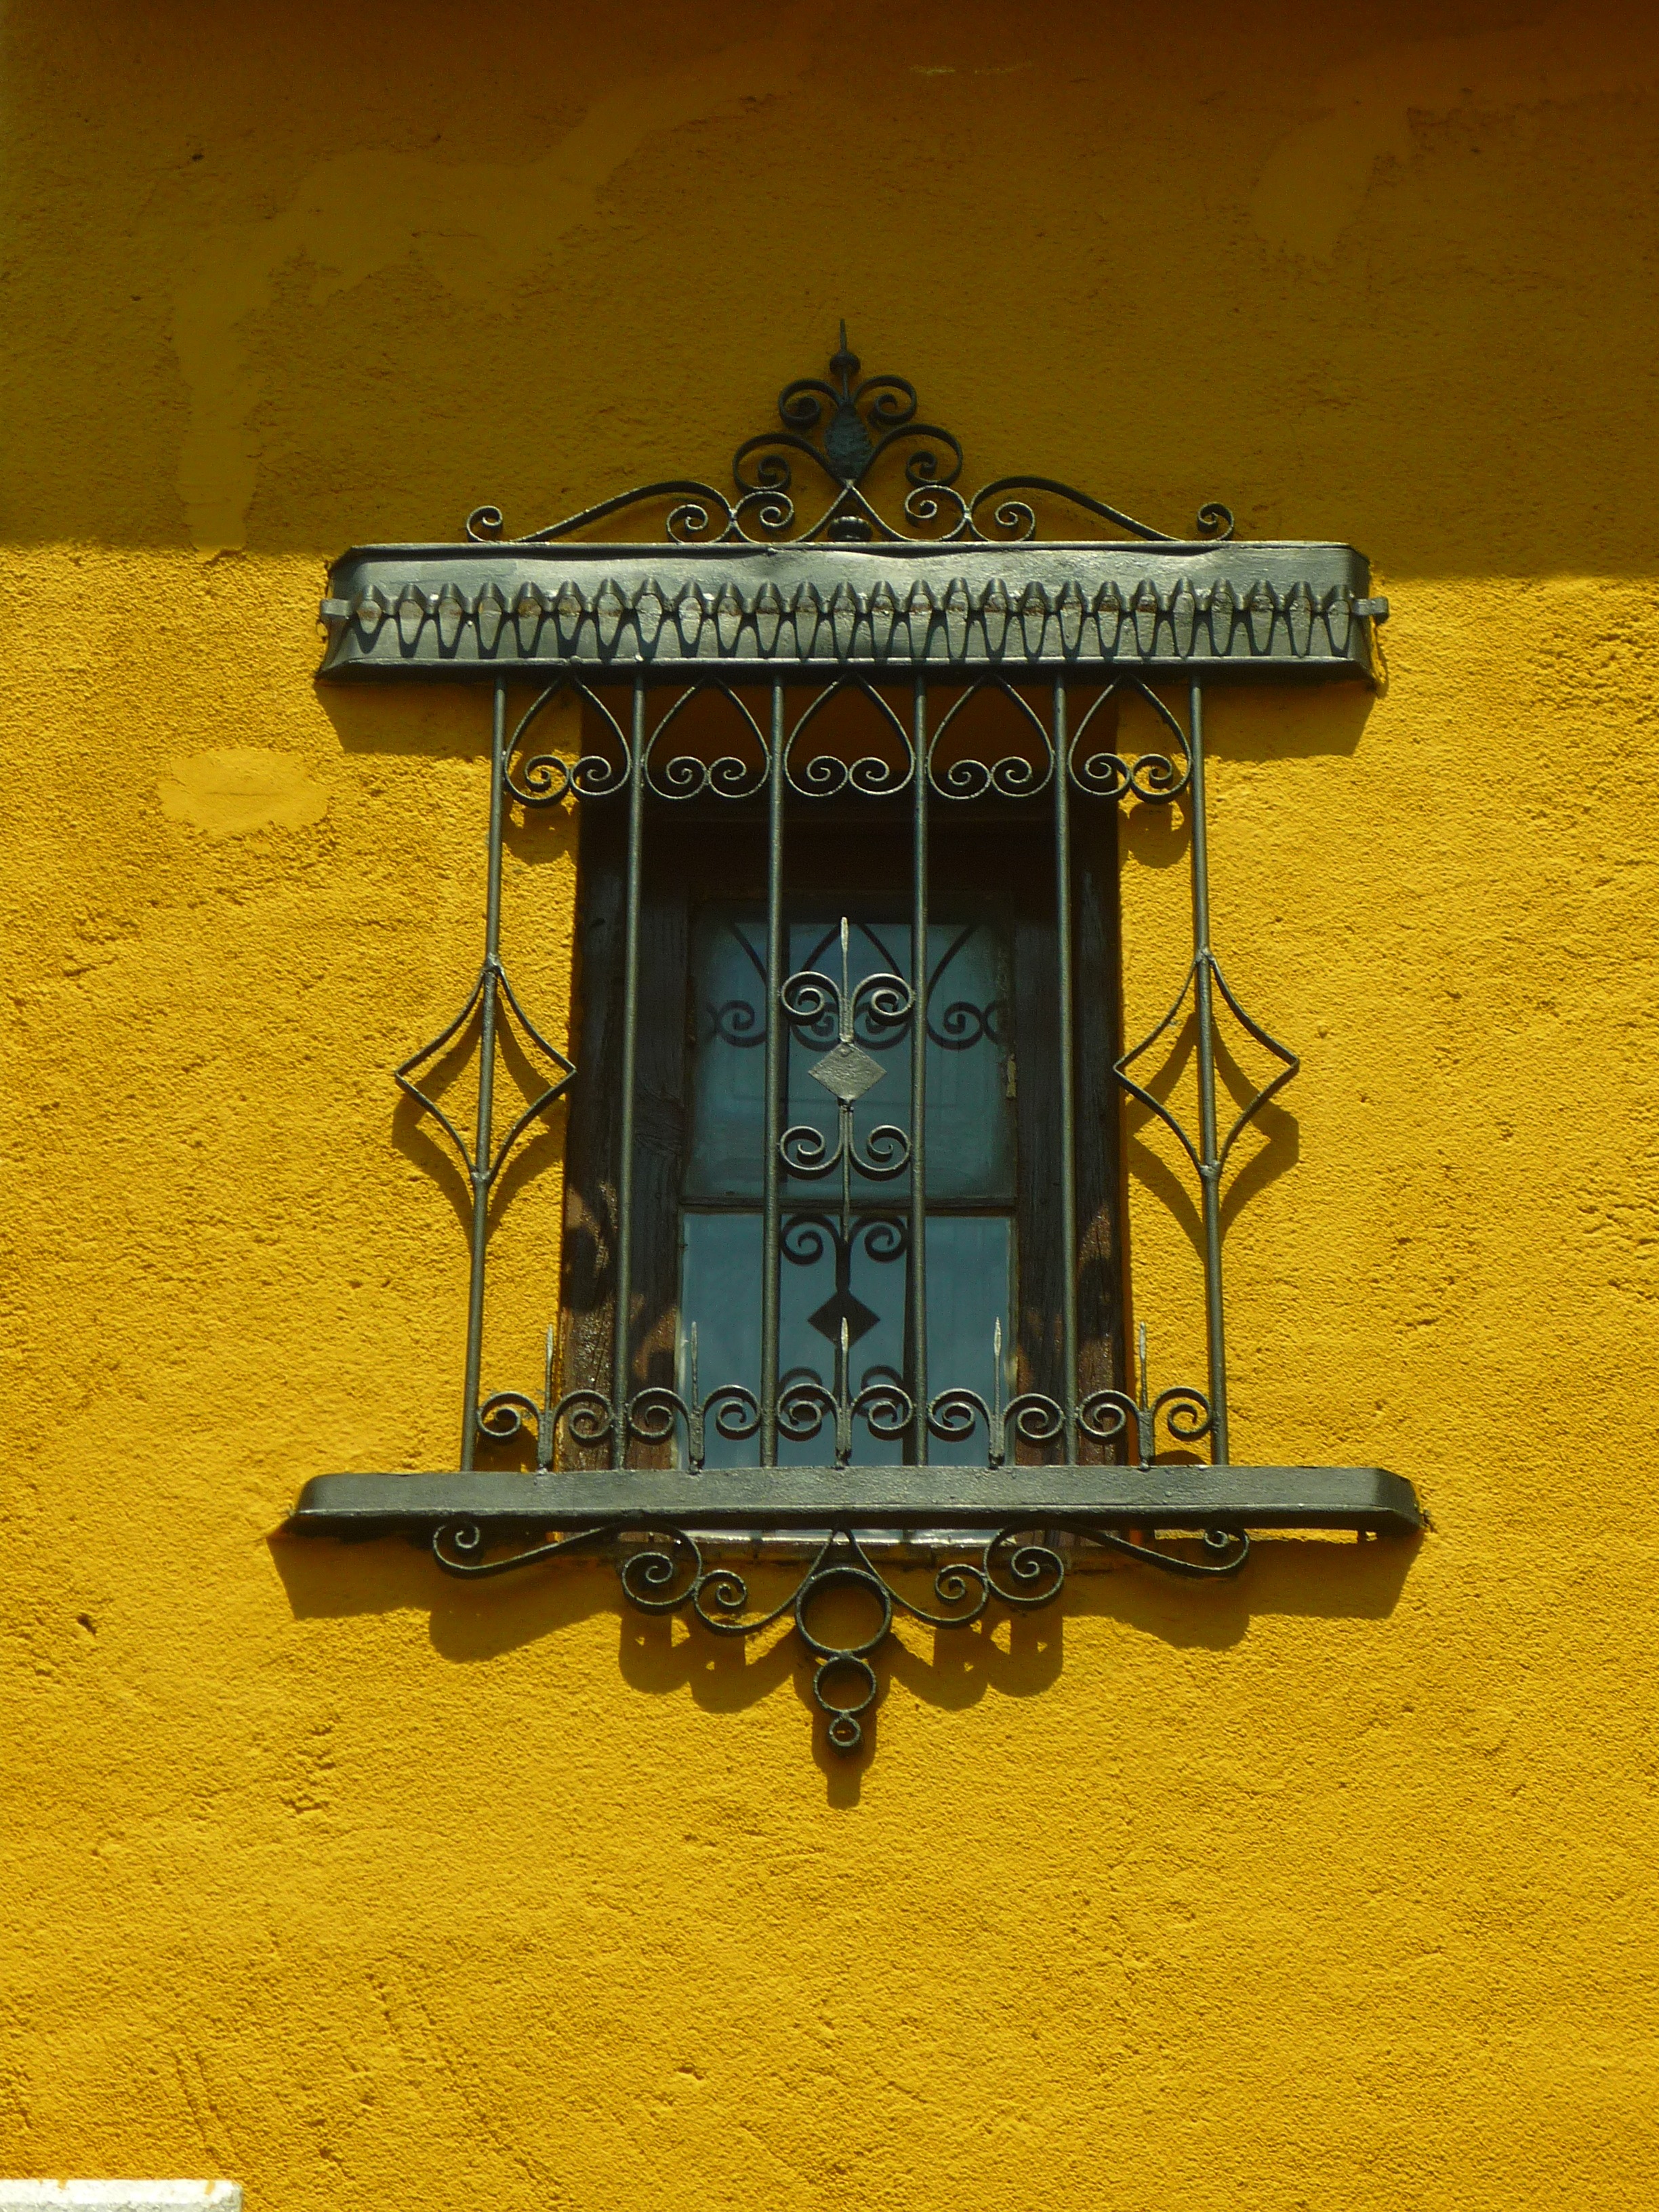
house, window, old, shadow, facade, furniture, yellow, lighting, iron, detail, albero, grating, forging, postigo